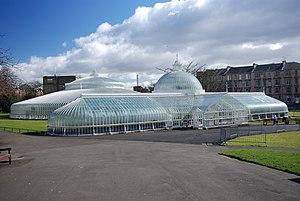
Le jardin botanique de Glasgow, en anglais Glasgow Botanic Garden, est un jardin botanique de conservation et d’exposition de végétaux, souvent des espèces nobles ou rares, situé à Glasgow en Écosse. Il se distingue par ses douze serres d’inspiration victorienne. L’une d’elles, le Kibble Palace, a été érigée en 1873 et reste à ce jour l’une des plus grandes serres du Royaume-Uni.